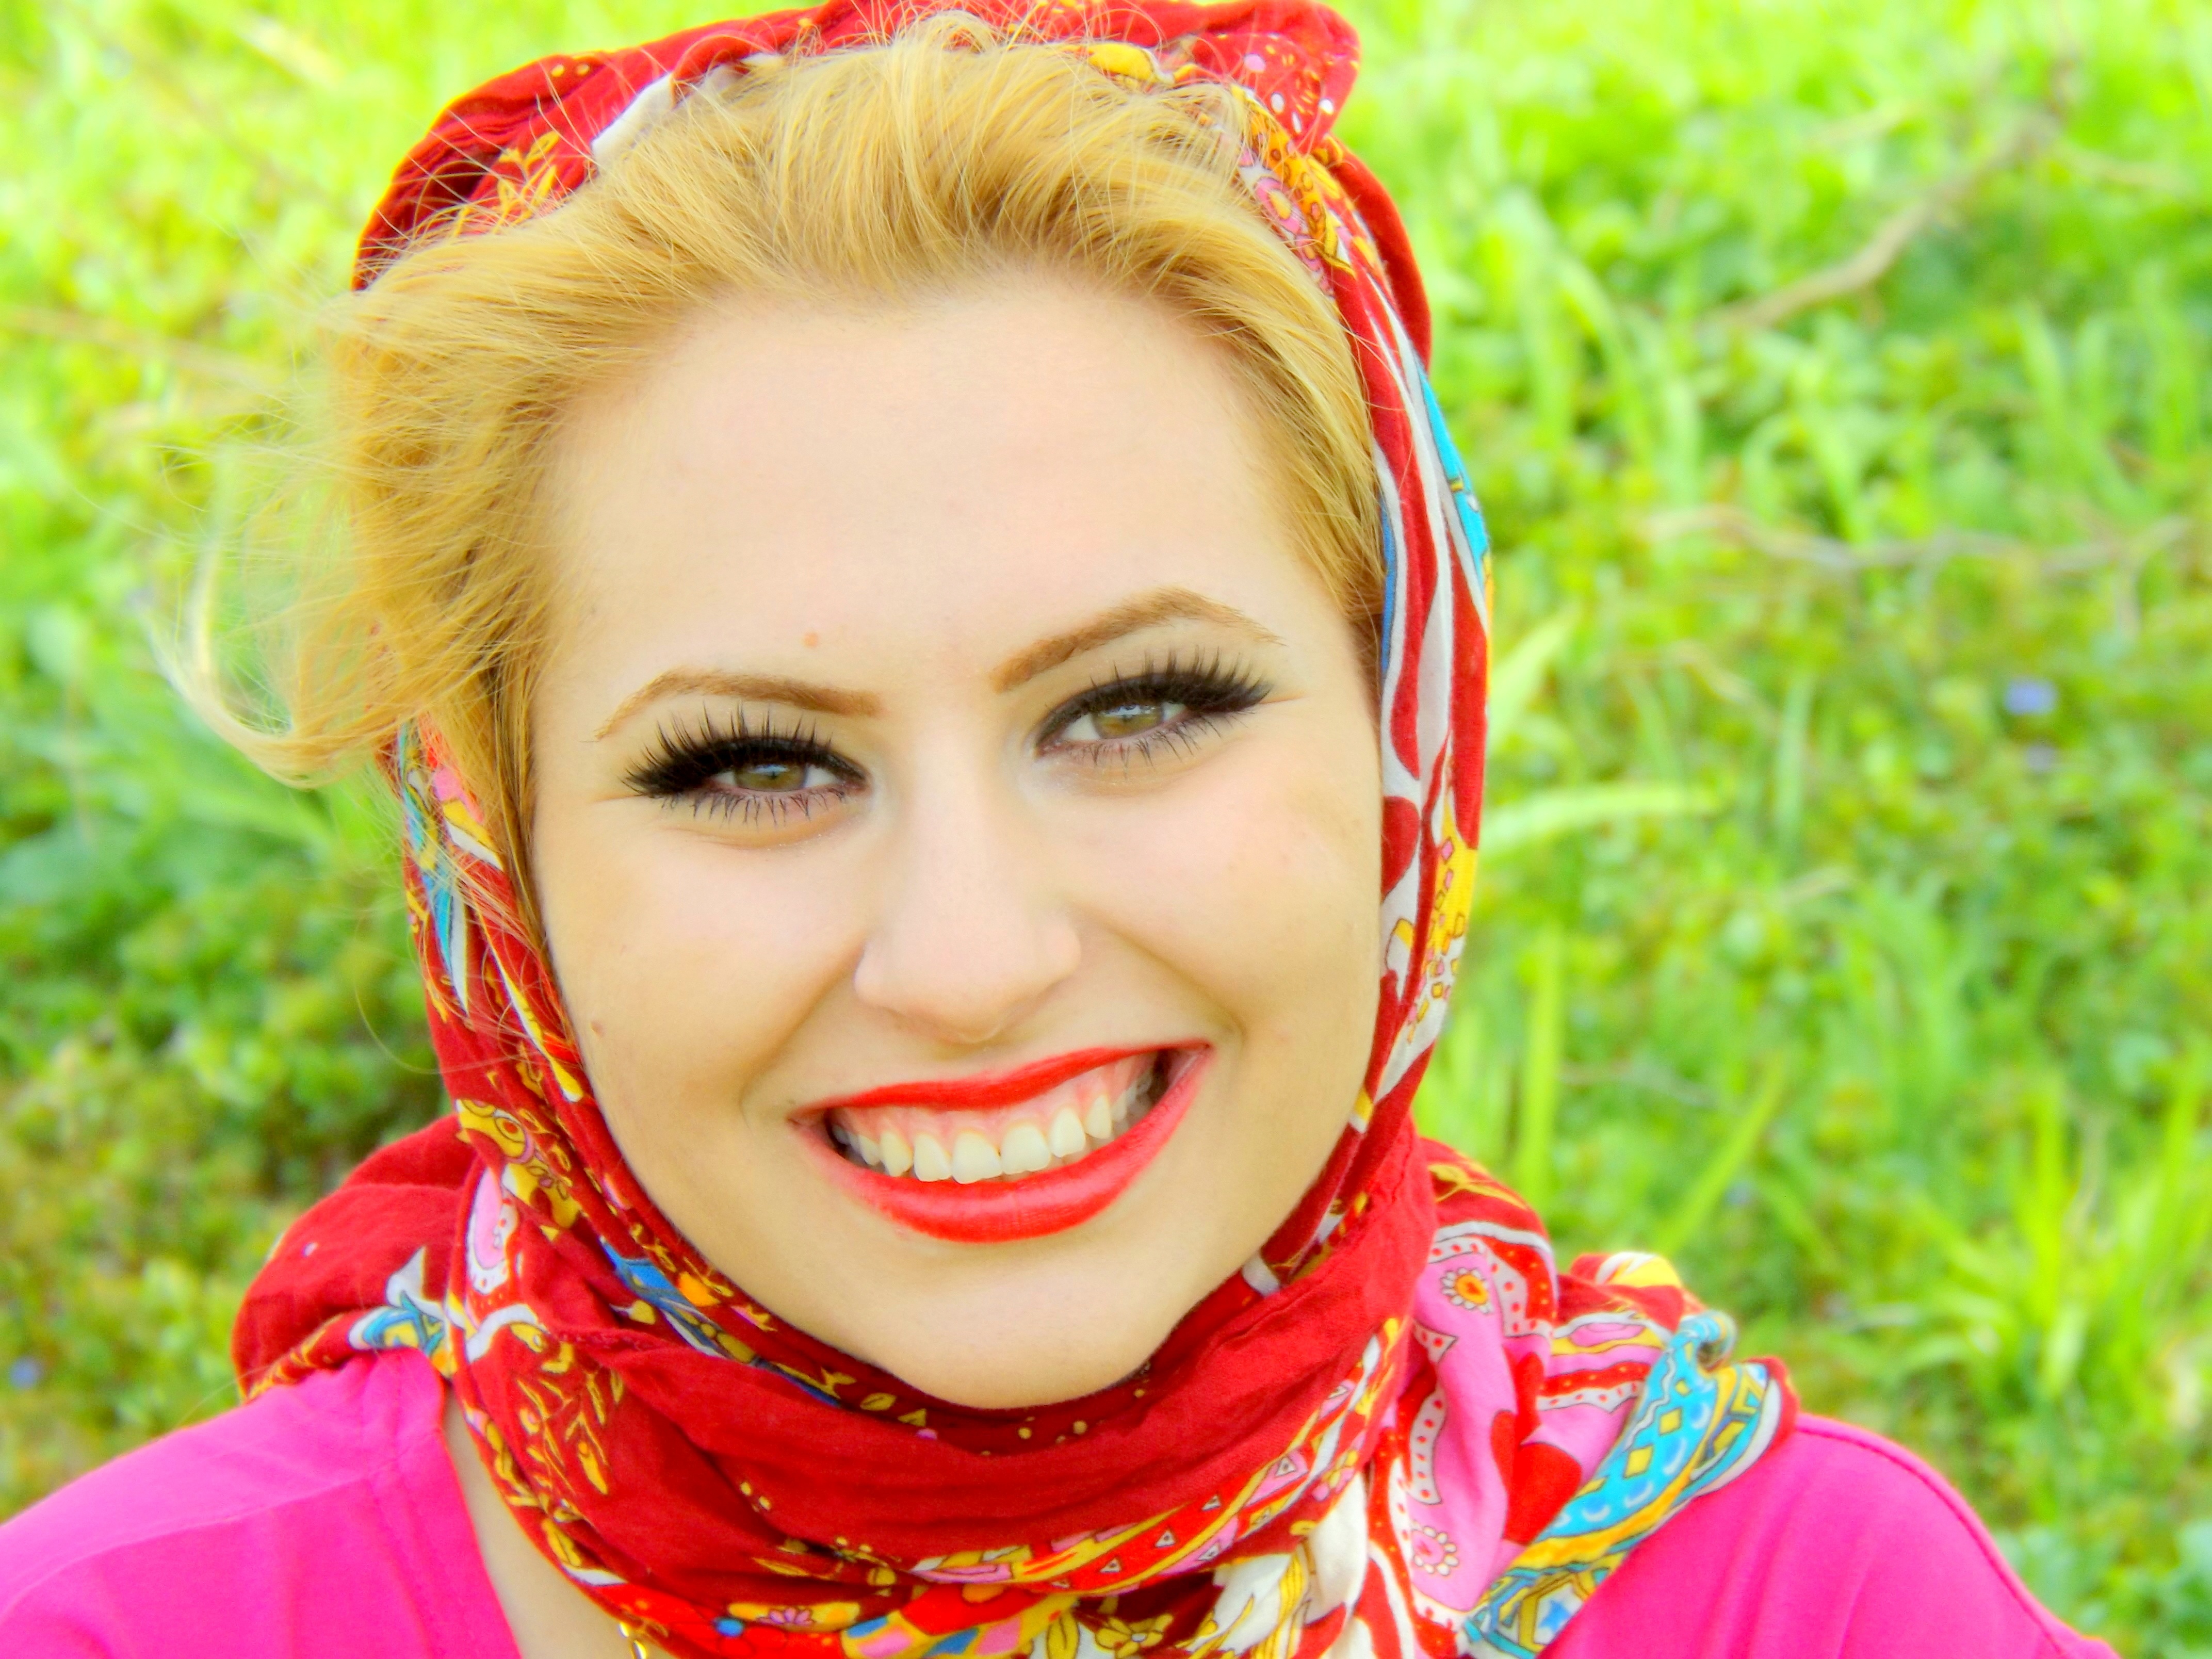
girl, hair, photography, flower, portrait, model, red, color, child, clothing, pink, blonde, facial expression, scarf, hairstyle, smile, face, dress, toddler, eye, head, skin, beauty, organ, laughter, emotion, seduction, portrait photography